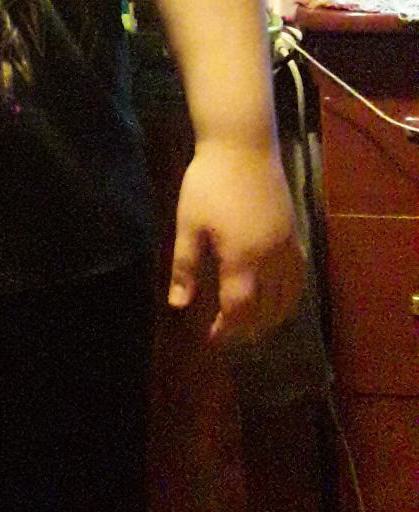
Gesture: no_gesture